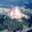
Label: mountain